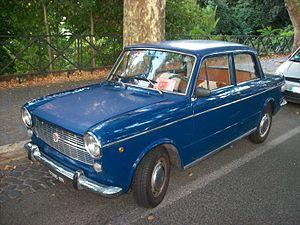
La Fiat 1100-103 fut présentée par le constructeur italien Fiat au Salon de Genève en mars 1953.